Neustadt an der Weinstraße

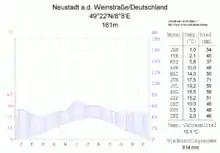
Climatic diagram of Neustadt an der Weinstraße

Neustadt has an equable climate, like that of the whole of Anterior Palatinate: warm summers (around ; lower curve of the climatic diagram) during which most of the precipitation falls, albeit the annual total of (upper curve) is quite low, and mild, yet drier winters. Annual precipitation figures are in the lower quartile of those recorded in Germany; only 12% of the monitoring stations of the German Weather Service register lower values . The driest month is March; the most rain falls in June, 1.7 times more than in March. However, they vary only slightly and are very evenly distributed throughout the year; only 3% of the weather stations register lower seasonal variations in precipitation.